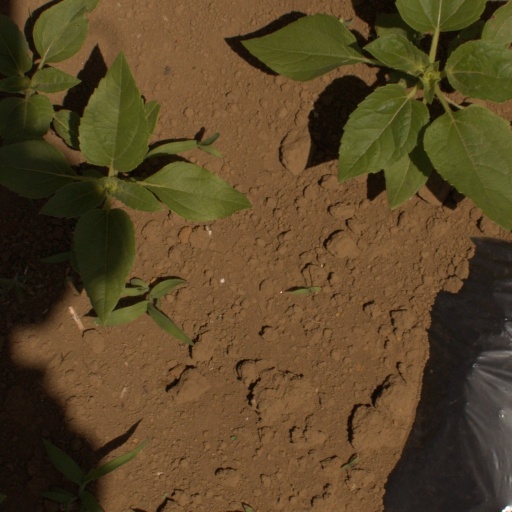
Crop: Jerusalem artichoke